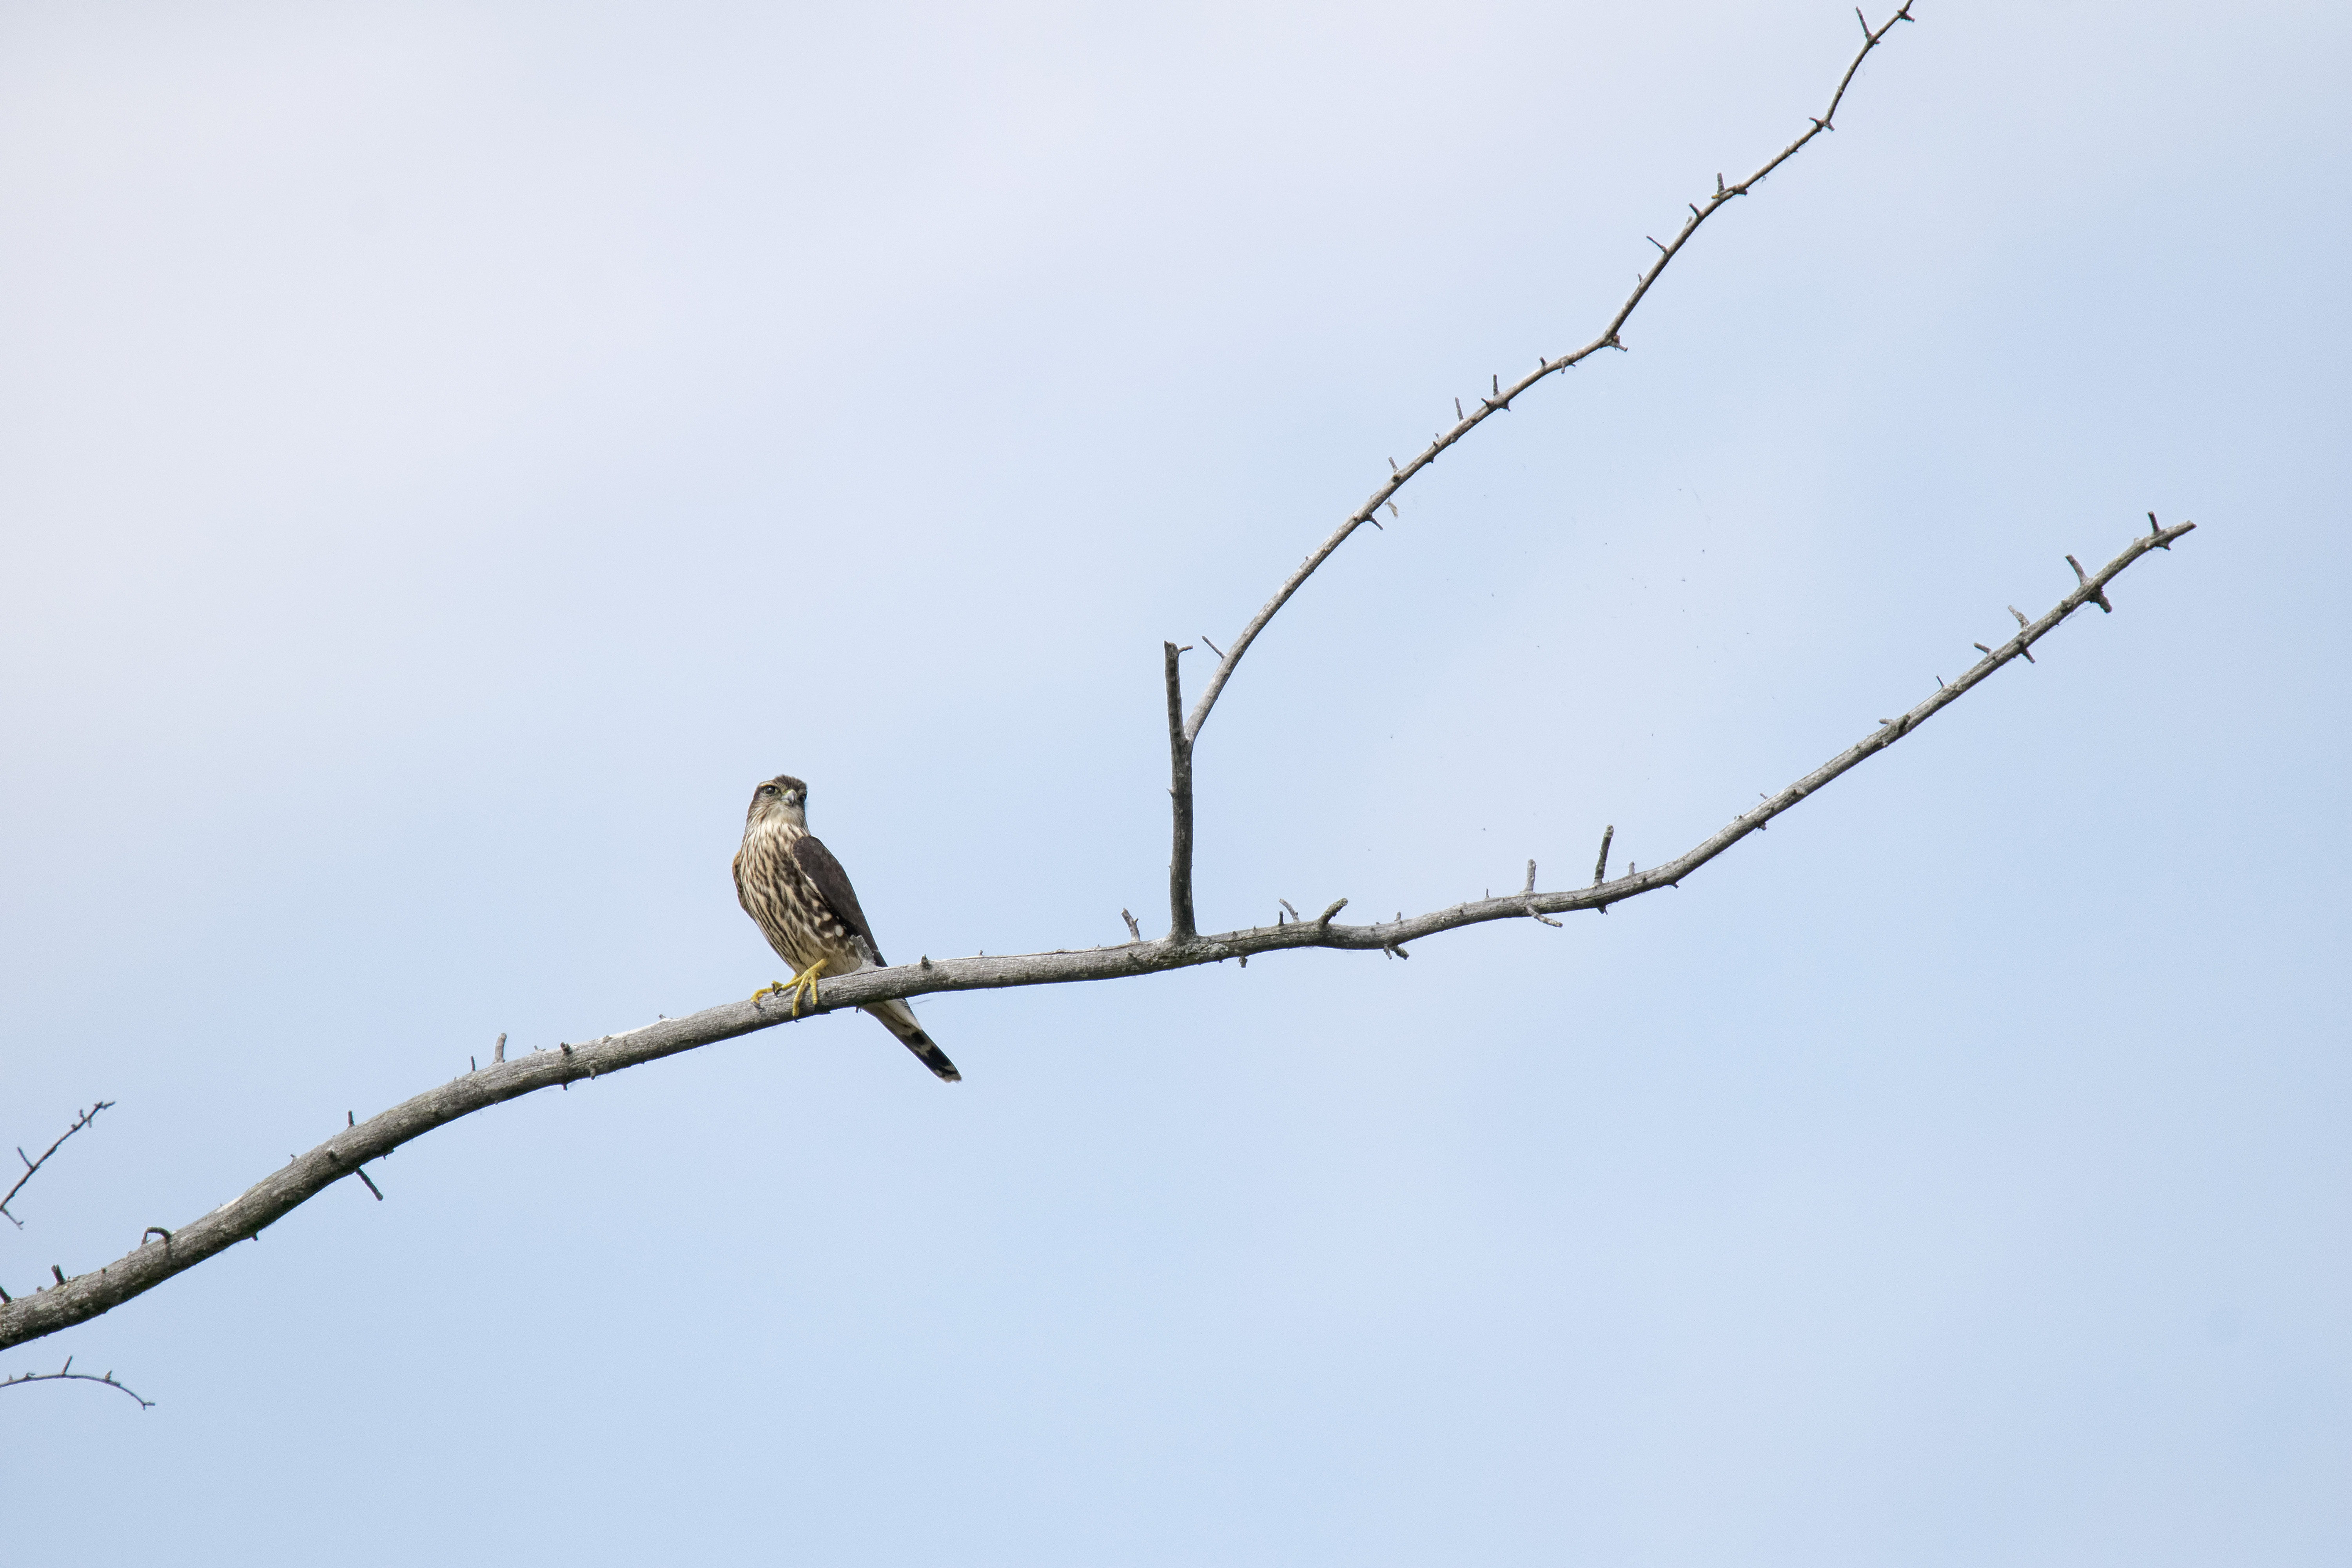
branch, bird, fauna, twig, bird of prey, canada, vertebrate, quebec, sherbrooke, oiseau, faucon, merillon, merlin, accipitriformes